Sion H. Rogers

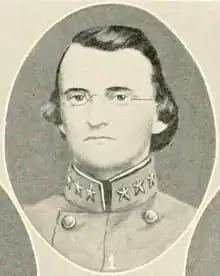
Rogers as a major in the Confederate States Army

Sion Hart Rogers (September 30, 1825 – August 14, 1874) was a U.S. Congressman and Attorney General of North Carolina.